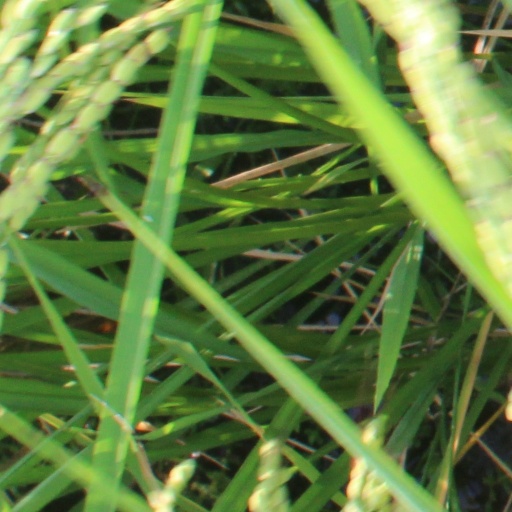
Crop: rice